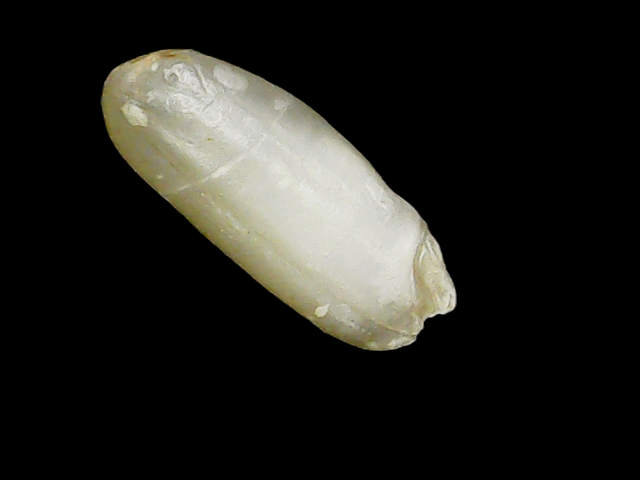
Rice variety: Binadhan24